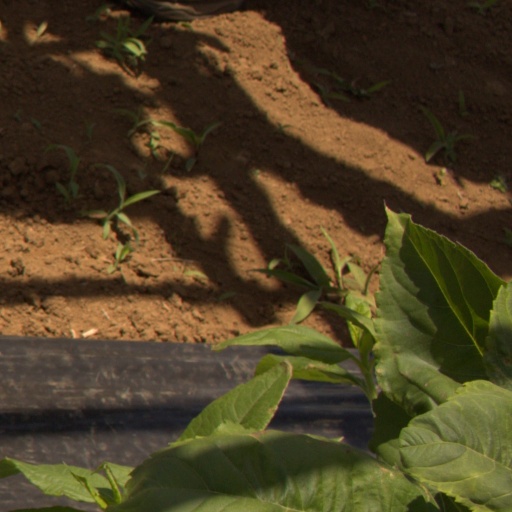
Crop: Jerusalem artichoke